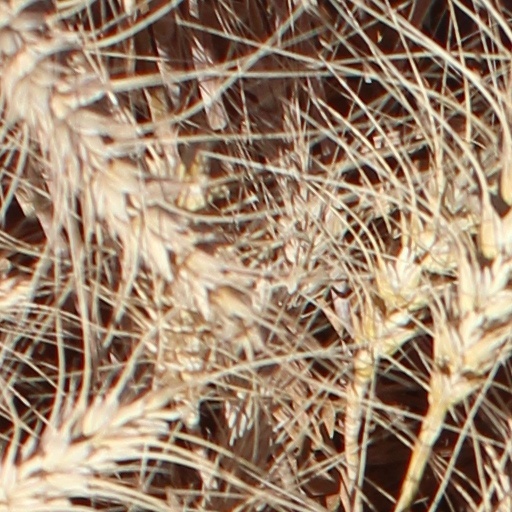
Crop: wheat